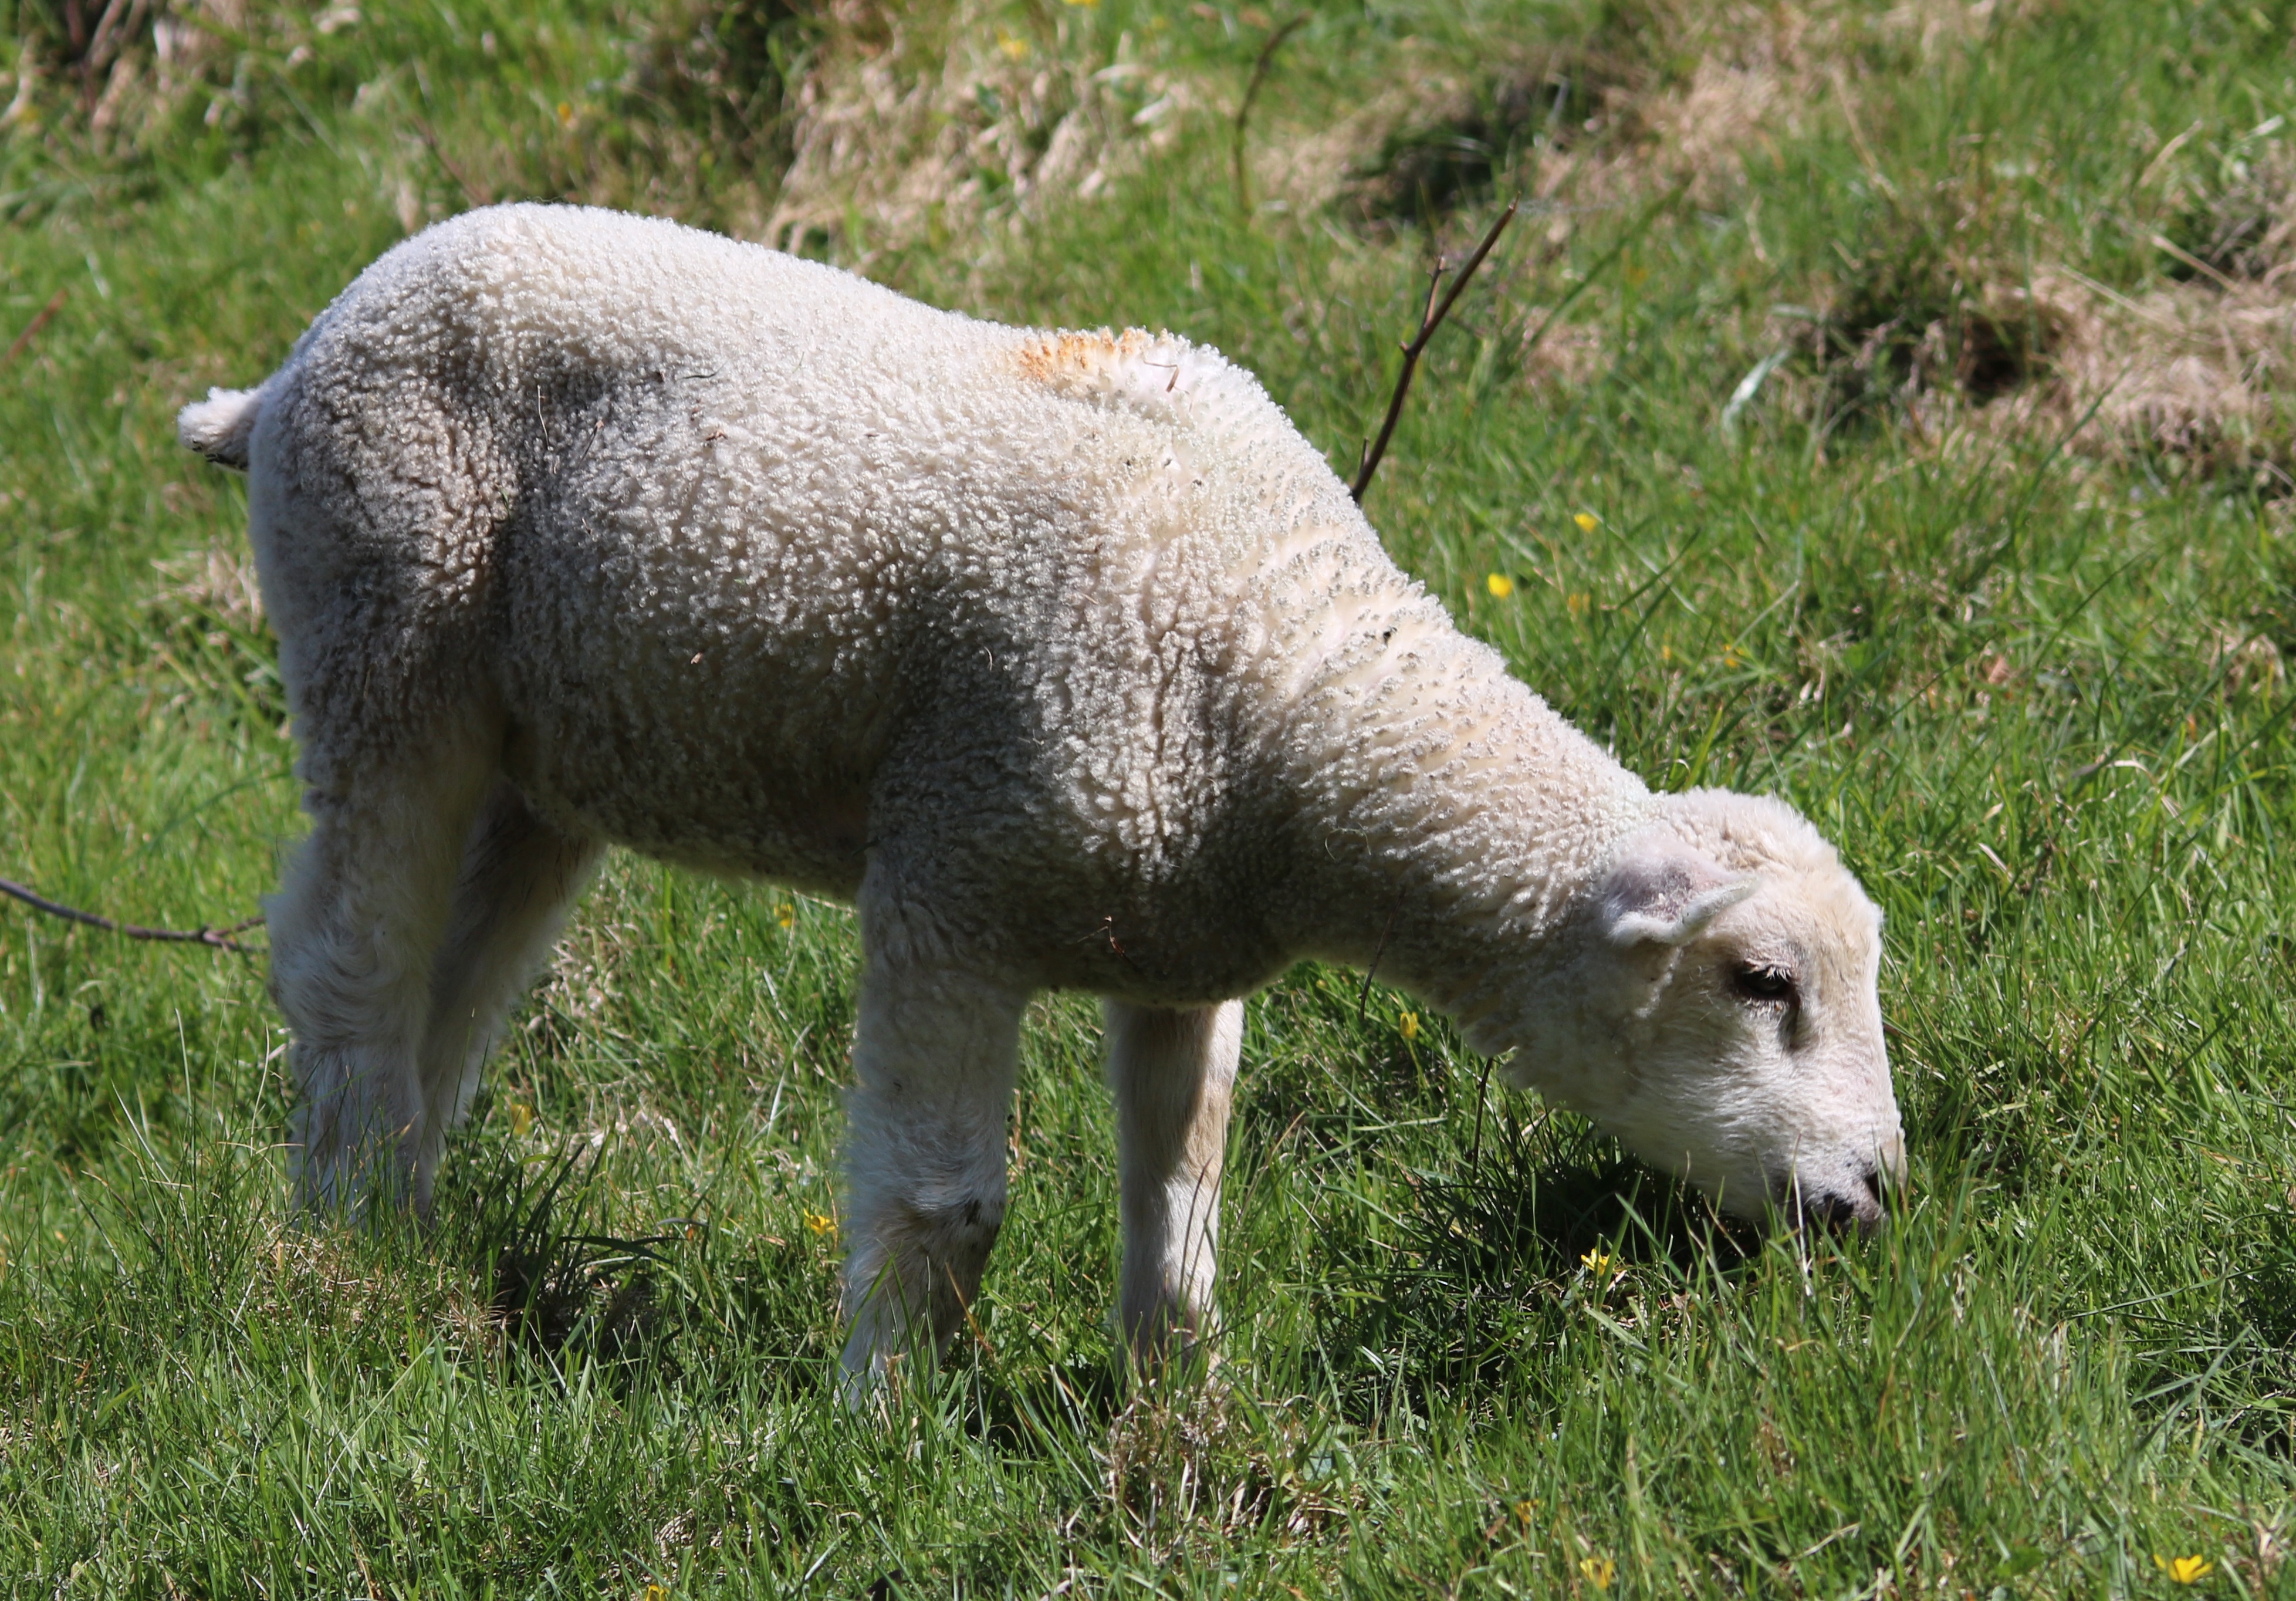
nature, grass, field, farm, countryside, animal, wildlife, rural, young, spring, green, farming, grazing, livestock, sheep, mammal, agriculture, baby, wool, fauna, lamb, outdoors, vertebrate, sheeps